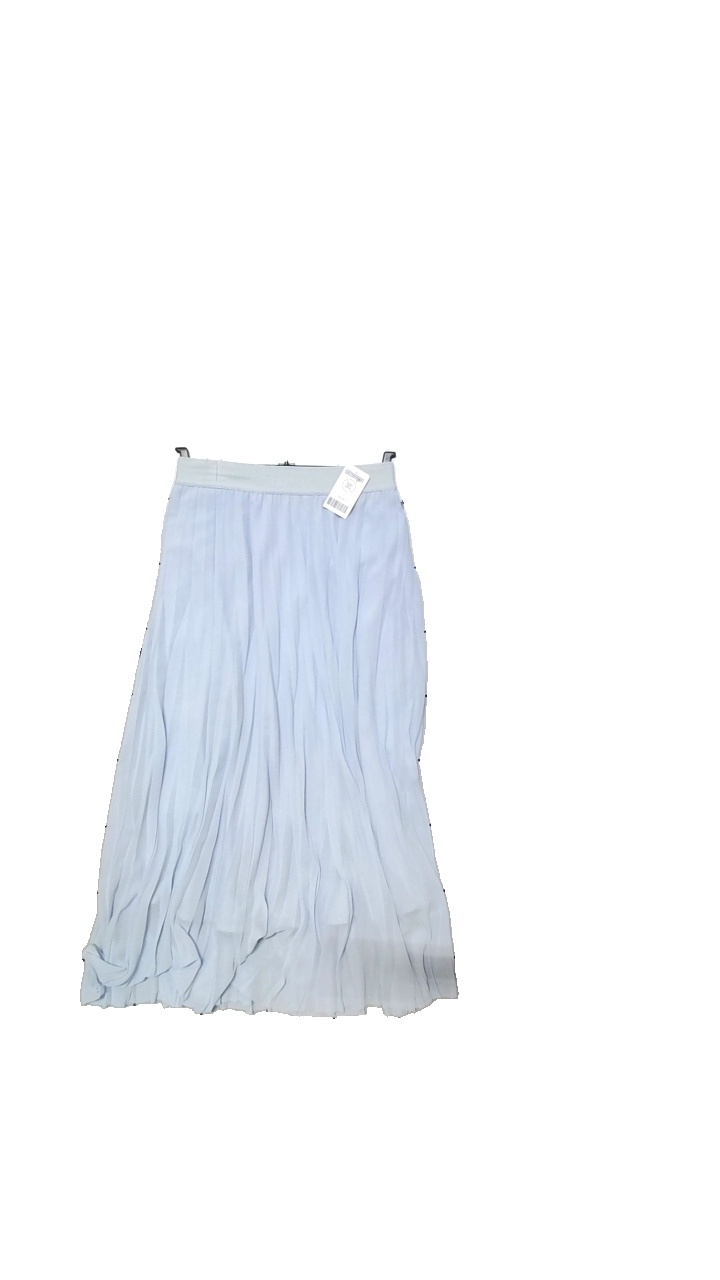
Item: Skirt (Ladies)
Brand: H&m
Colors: Blue
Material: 100% polyester
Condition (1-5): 3
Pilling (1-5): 4
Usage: Reuse
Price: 50-100